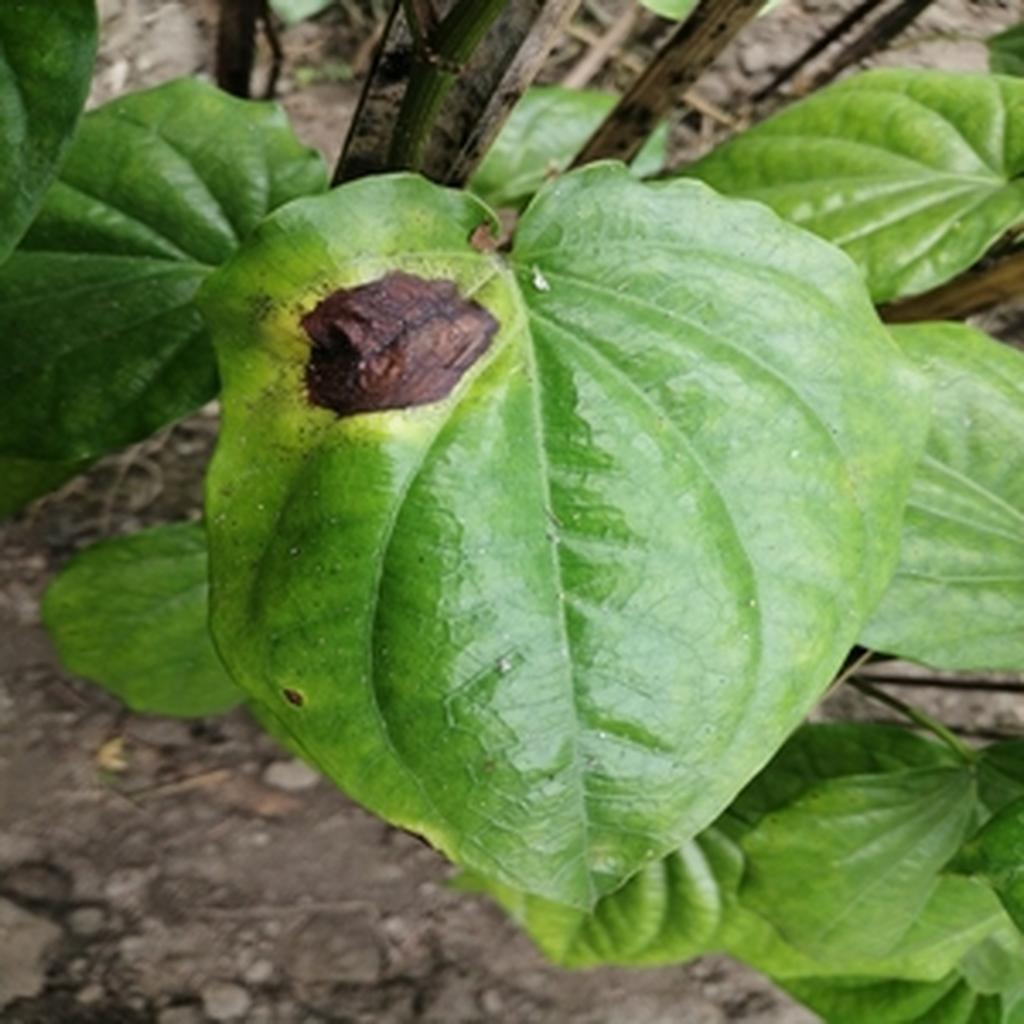
Label: Leaf_Rot